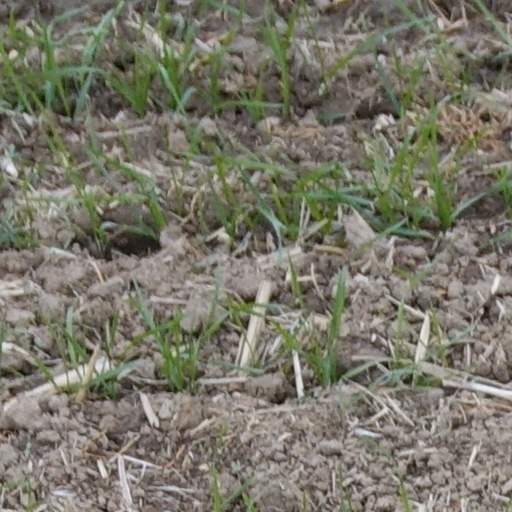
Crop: wheat